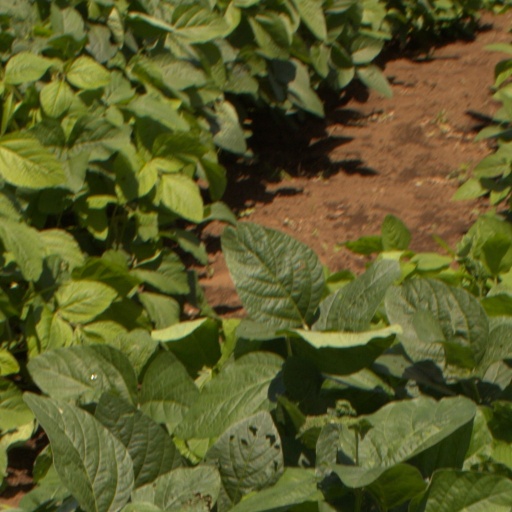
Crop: soybean